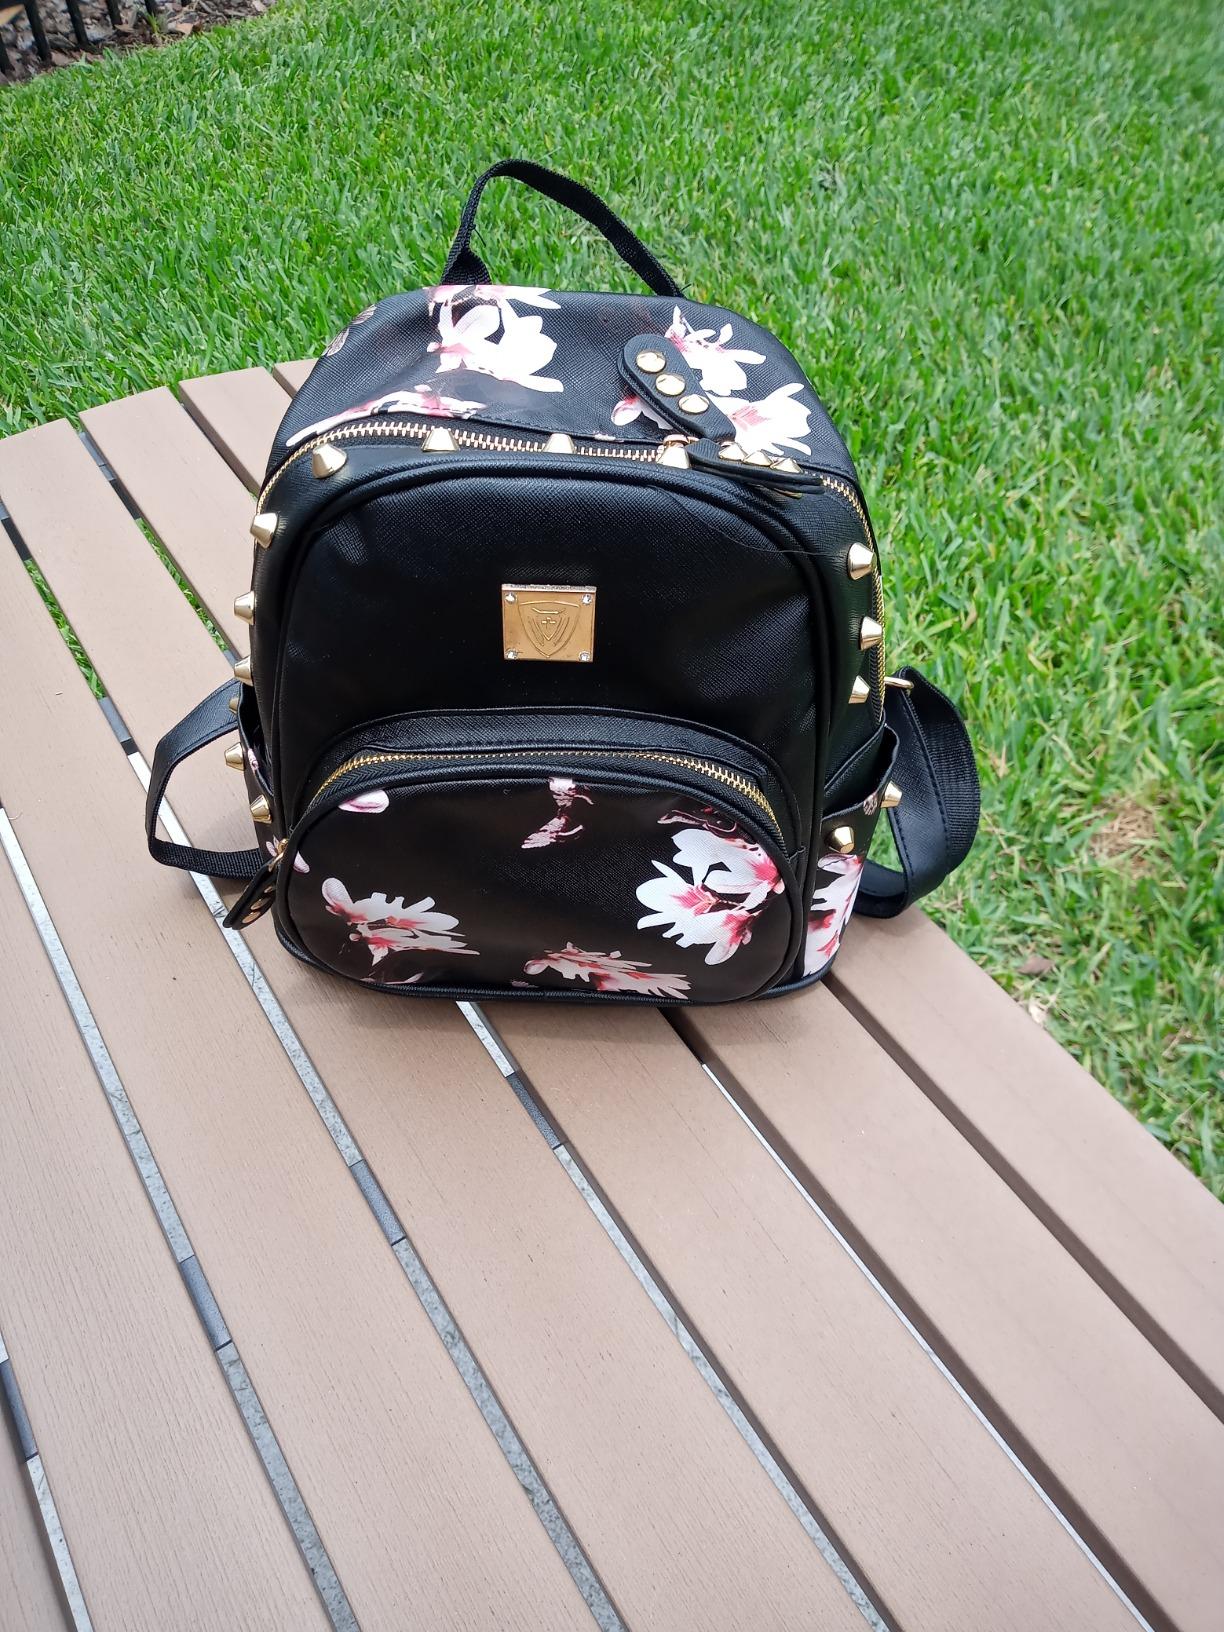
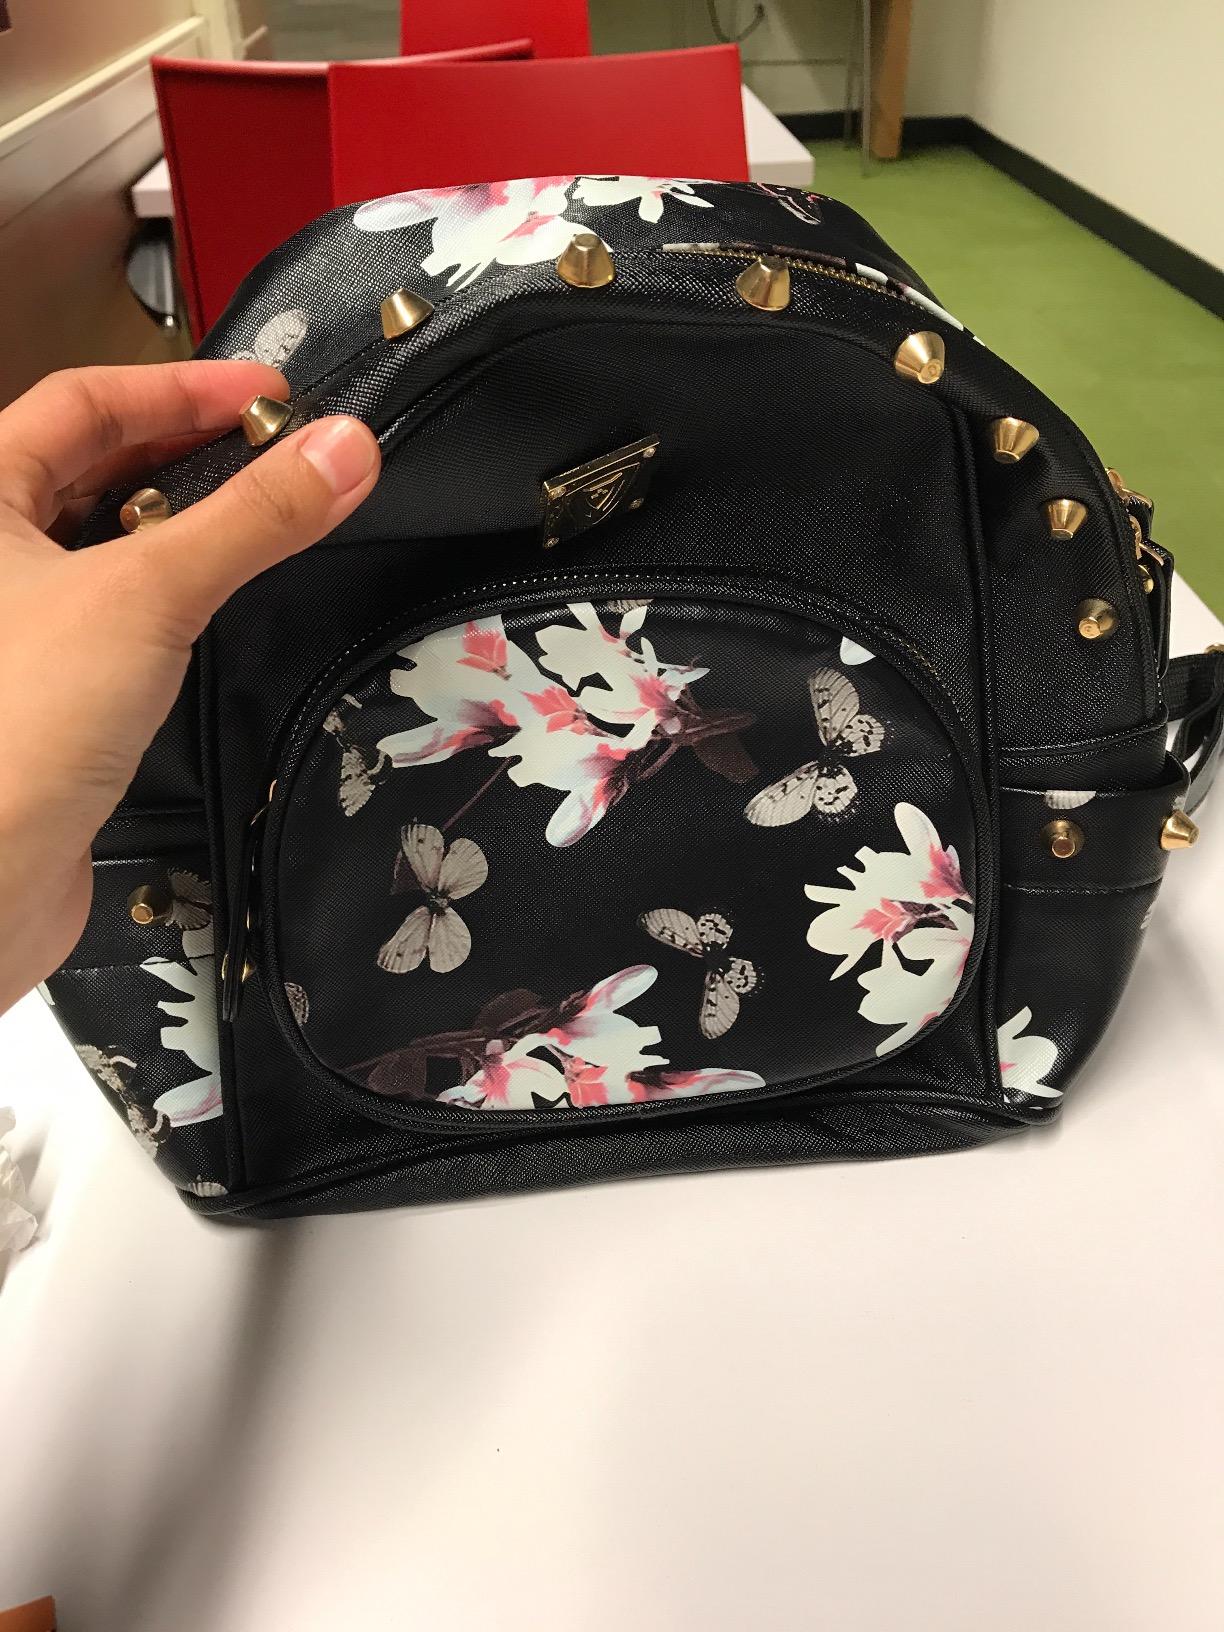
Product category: accessories_handbag
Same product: yes